Plăcintă
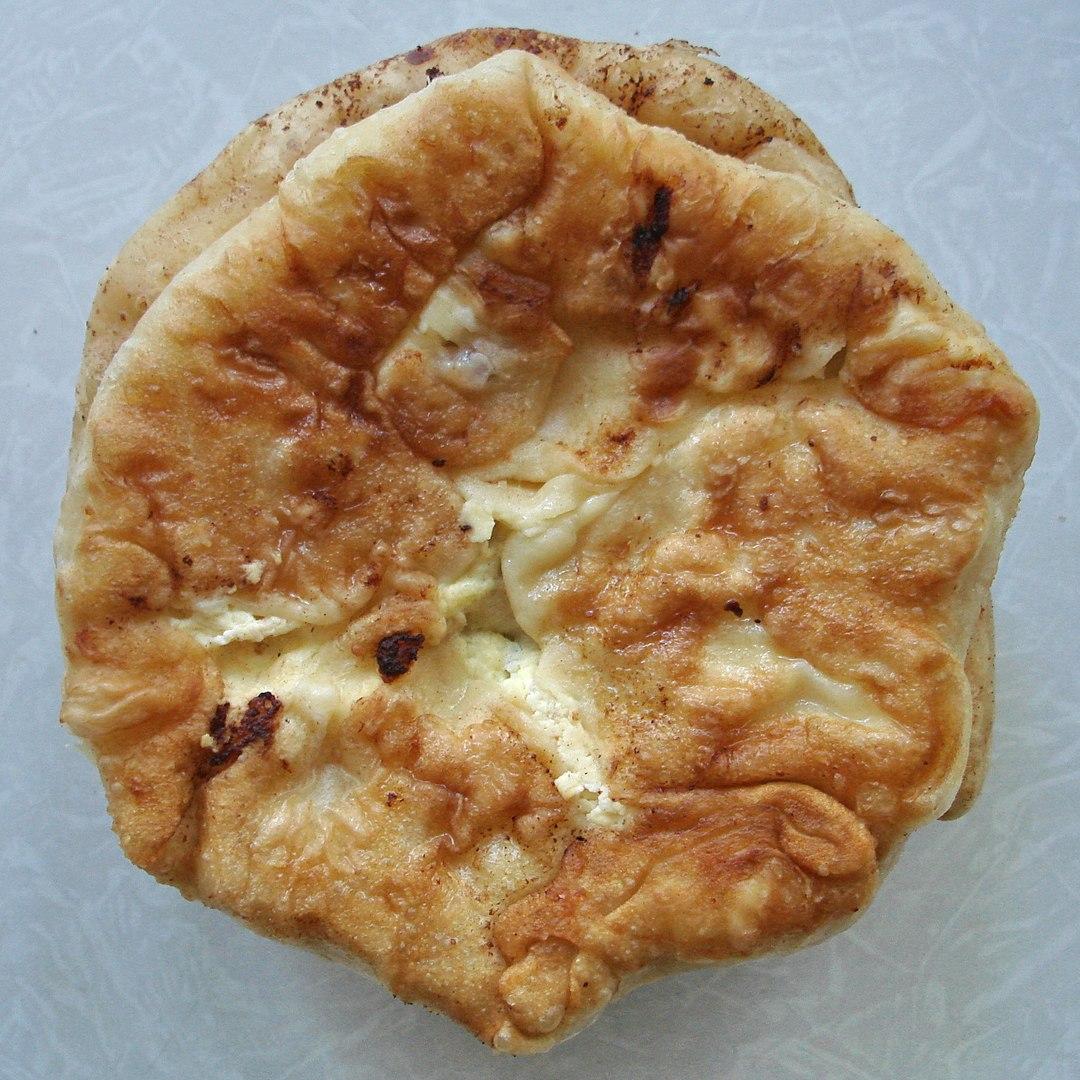
Also known as:
ca - Catalan: Plăcintă
cs - Czech: Plačinta
el - Greek: Πλακούντας
es - Spanish: Placenta
fr - French: Plăcintă
it - Italian: Plăcintă
jv - Javanese: Plăcintă
kk - Kazakh: Плацинда
la - Latin: Placenta
nl - Dutch: Plăcintă
ro - Romanian: Plăcintă
ru - Russian: Плацинда
sv - Swedish: Plăcintă
uk - Ukrainian: Плачинда
Category: pastry (cake)
Cuisine: Romanian, Moldovan, Ukrainian, Chinese
Associated cuisines: Romanian, Moldovan, Ukrainian, Chinese
Area: Romania, Moldova, Budjak, Ukraine, China
Countries: Romania, Moldova, Ukraine, China
Region: Eastern Asia, Eastern Europe, , ,
This dish is a and traditional pastry resembling a thin, small round or square-shaped cake, usually filled with apples or a soft cheese such.